Palatka North Historic District

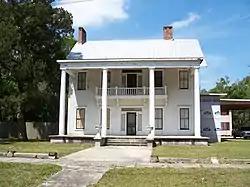
William F. Forward house in the district

The Palatka North Historic District is a U.S. historic district (designated as such on November 17, 1983) located in Palatka, Florida. The district is bounded by the St. Johns River, Bronson, North 1st, North 5th, and Main Streets. It contains 76 historic buildings, including the Bronson-Mulholland House and St. Mark's Episcopal Church.